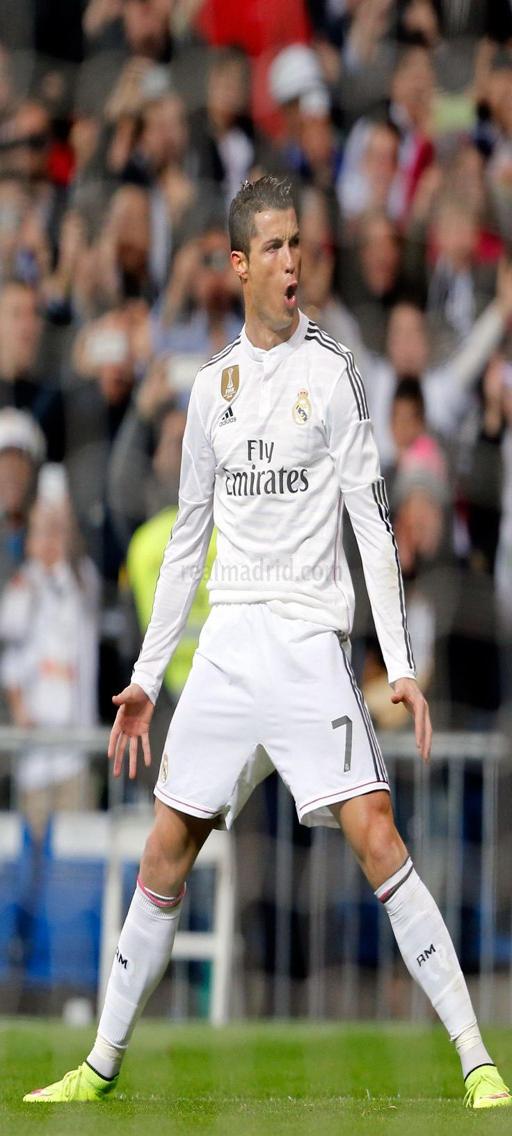
olympic athlete celebrates after scoring his team 's opening goal during the match .